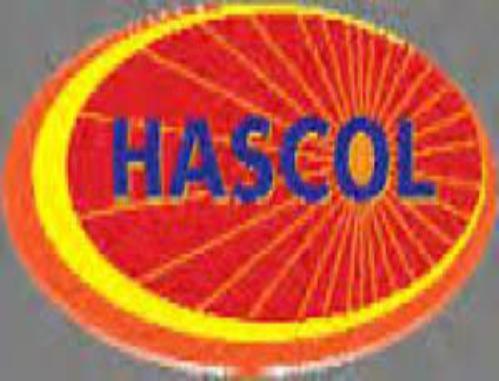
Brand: Hascol Petroleum
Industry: Transportation